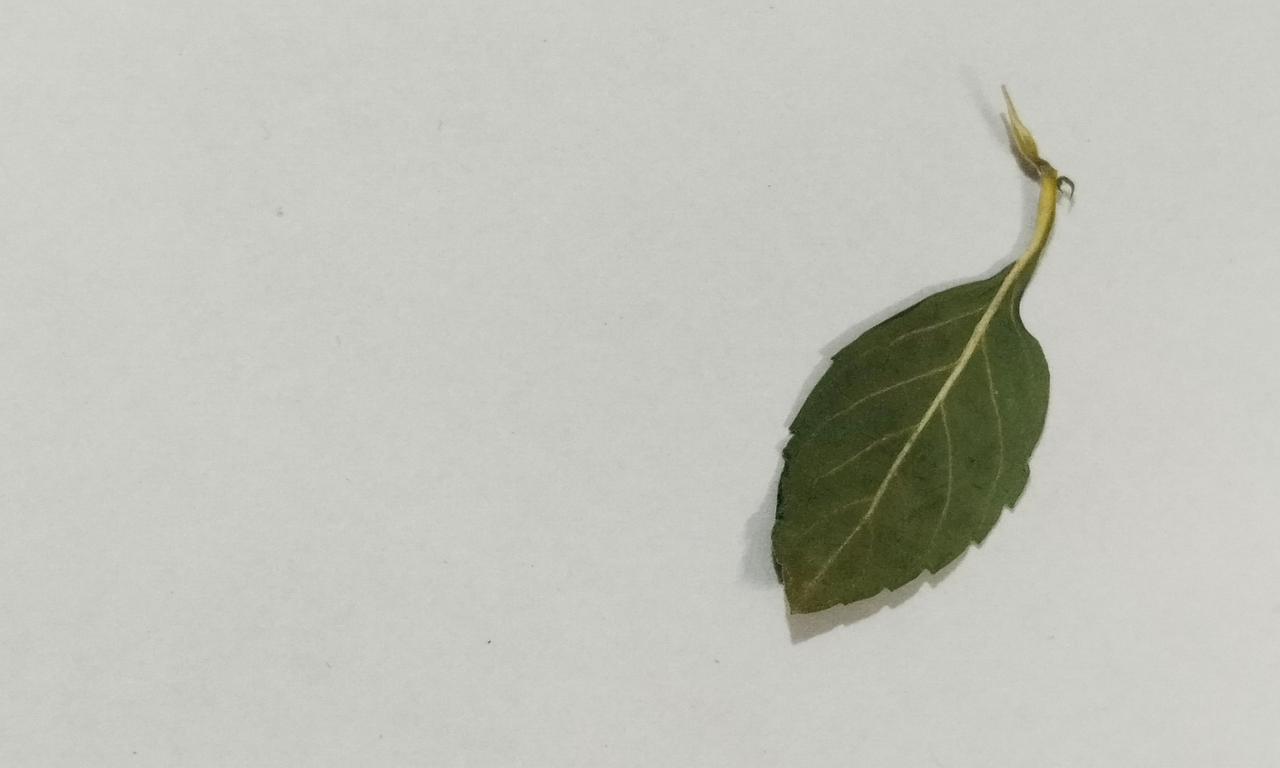
Label: Dried